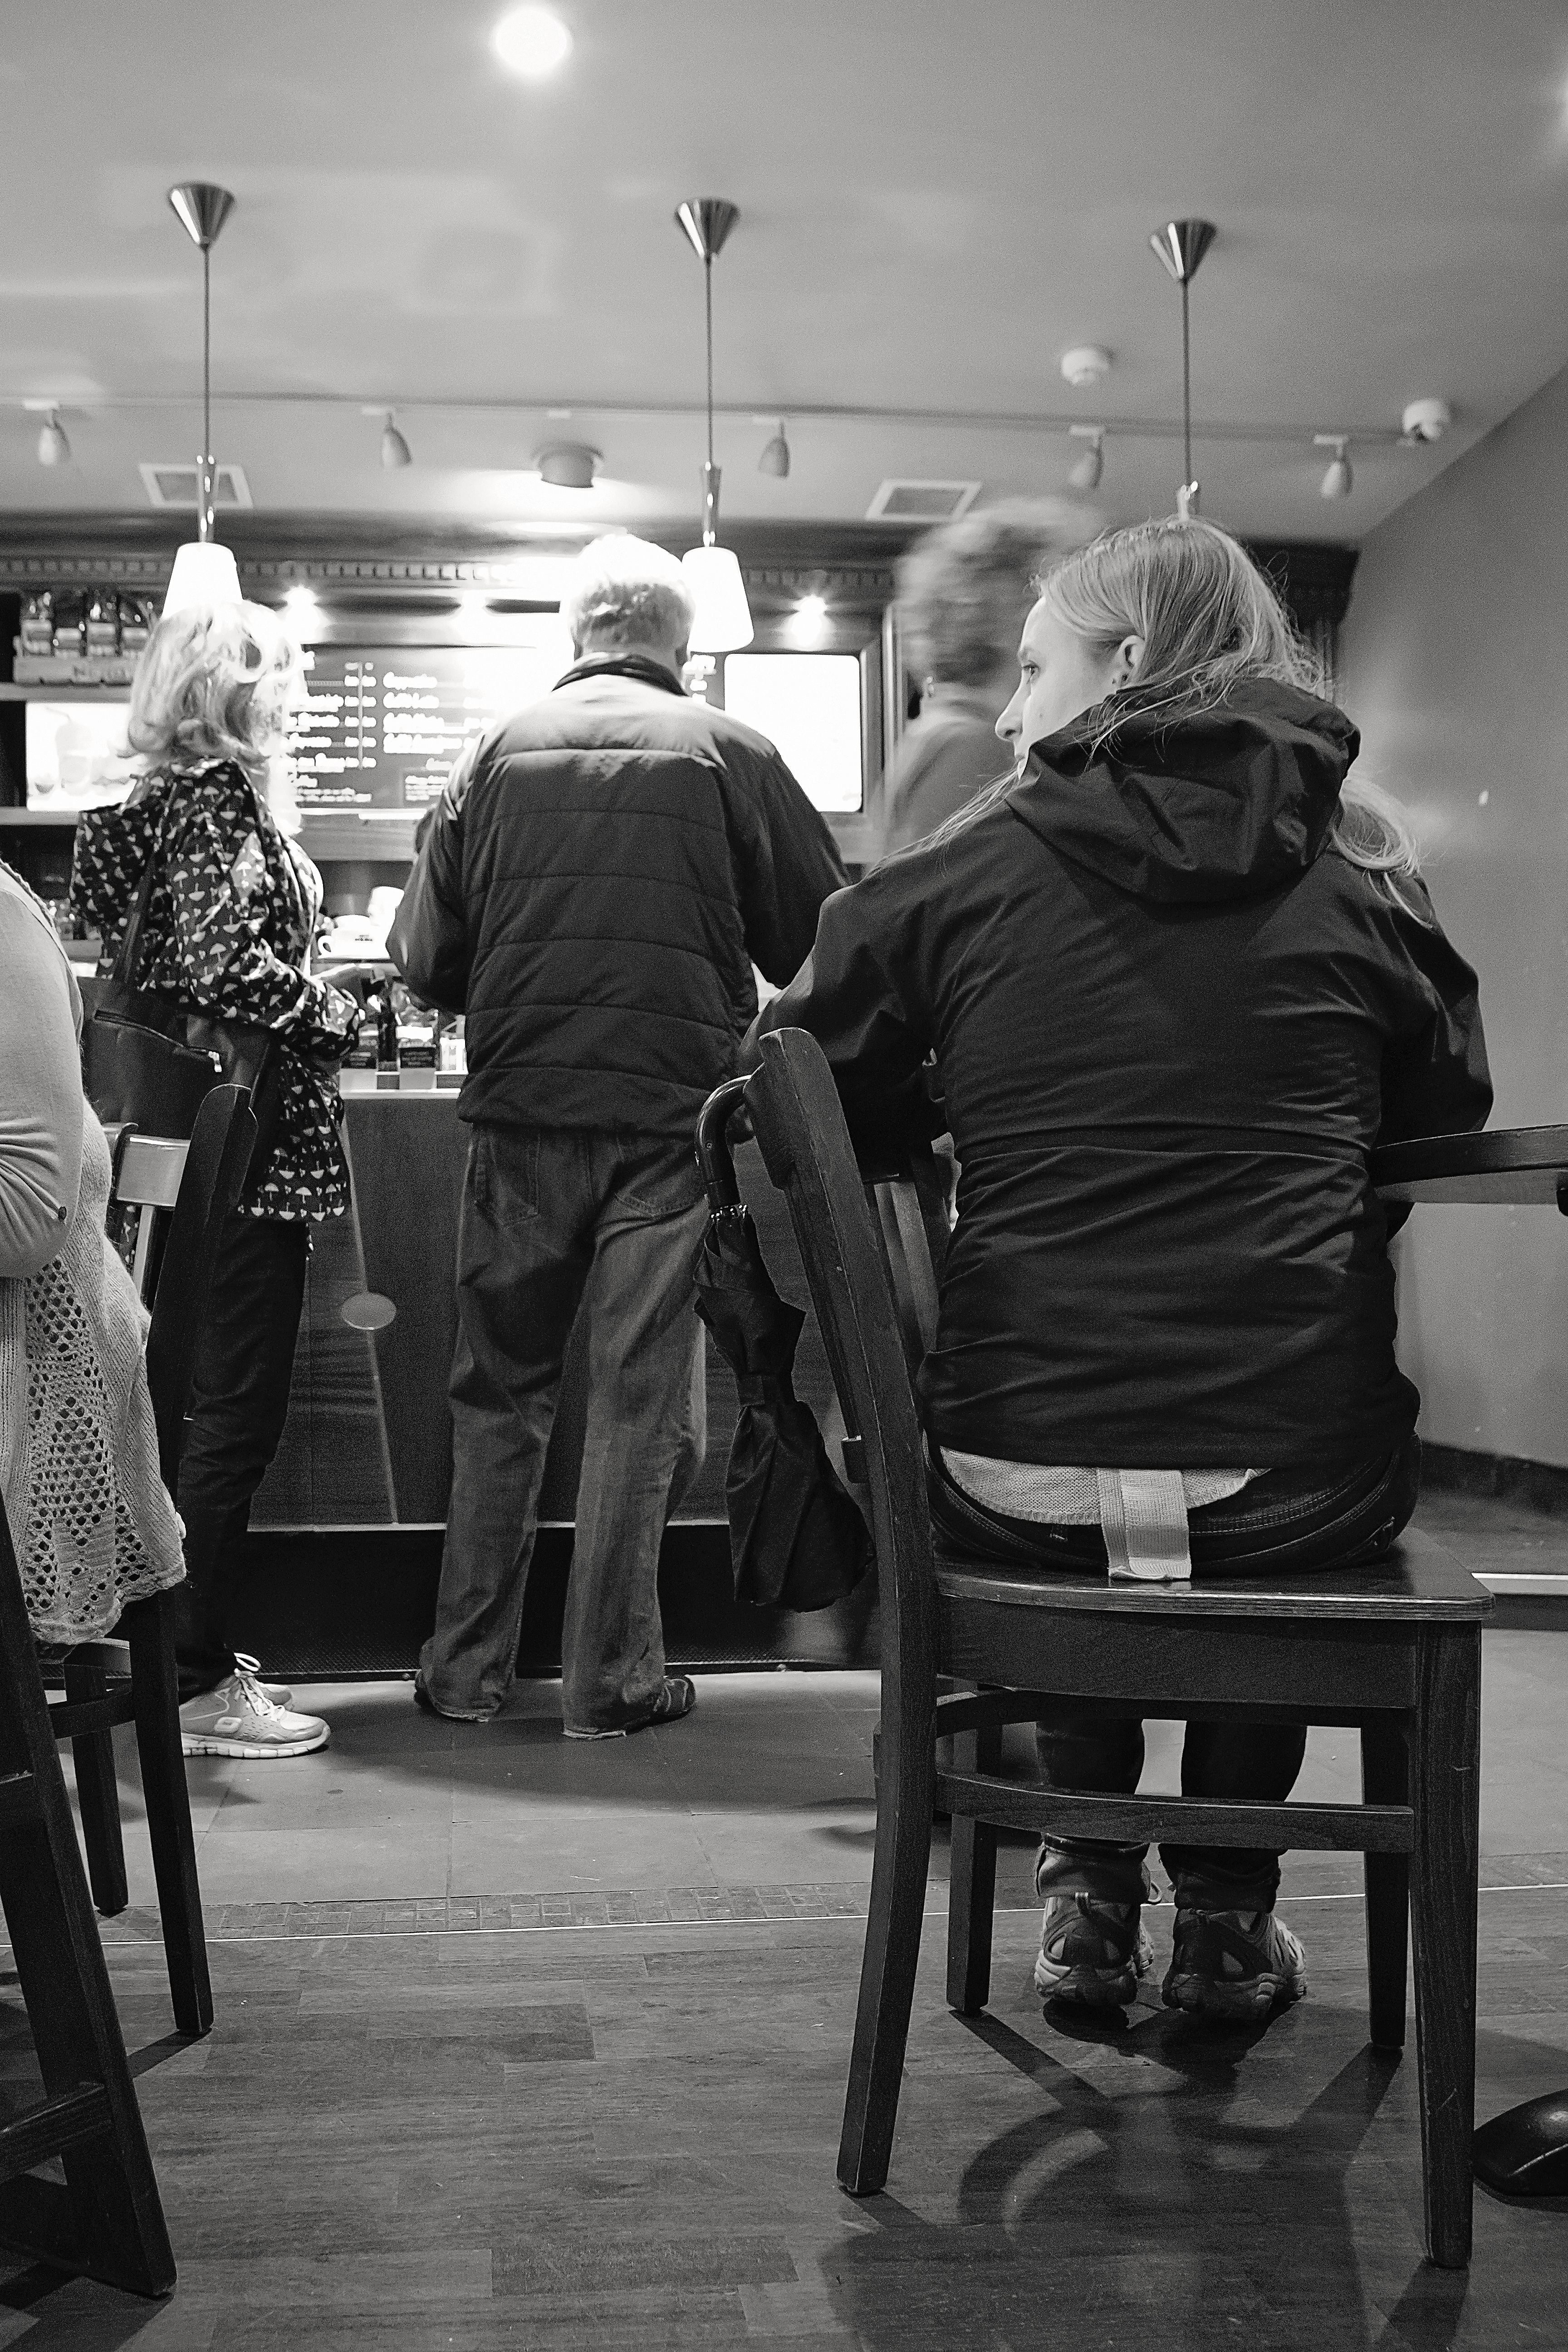
coffee shop, black and white, road, white, street, retro, black, monochrome, infrastructure, photograph, image, monochrome photography, people queuing, woman waiting for friend